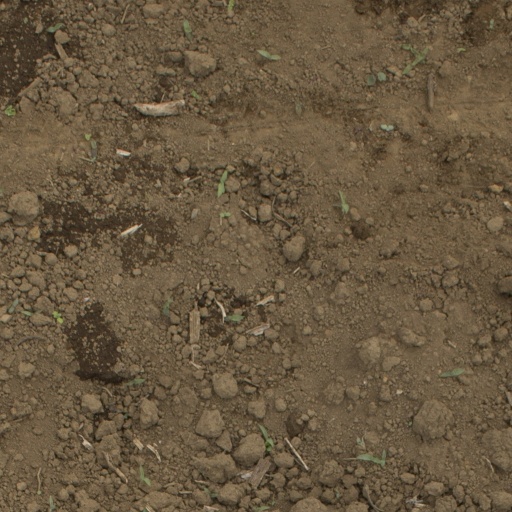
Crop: Jerusalem artichoke